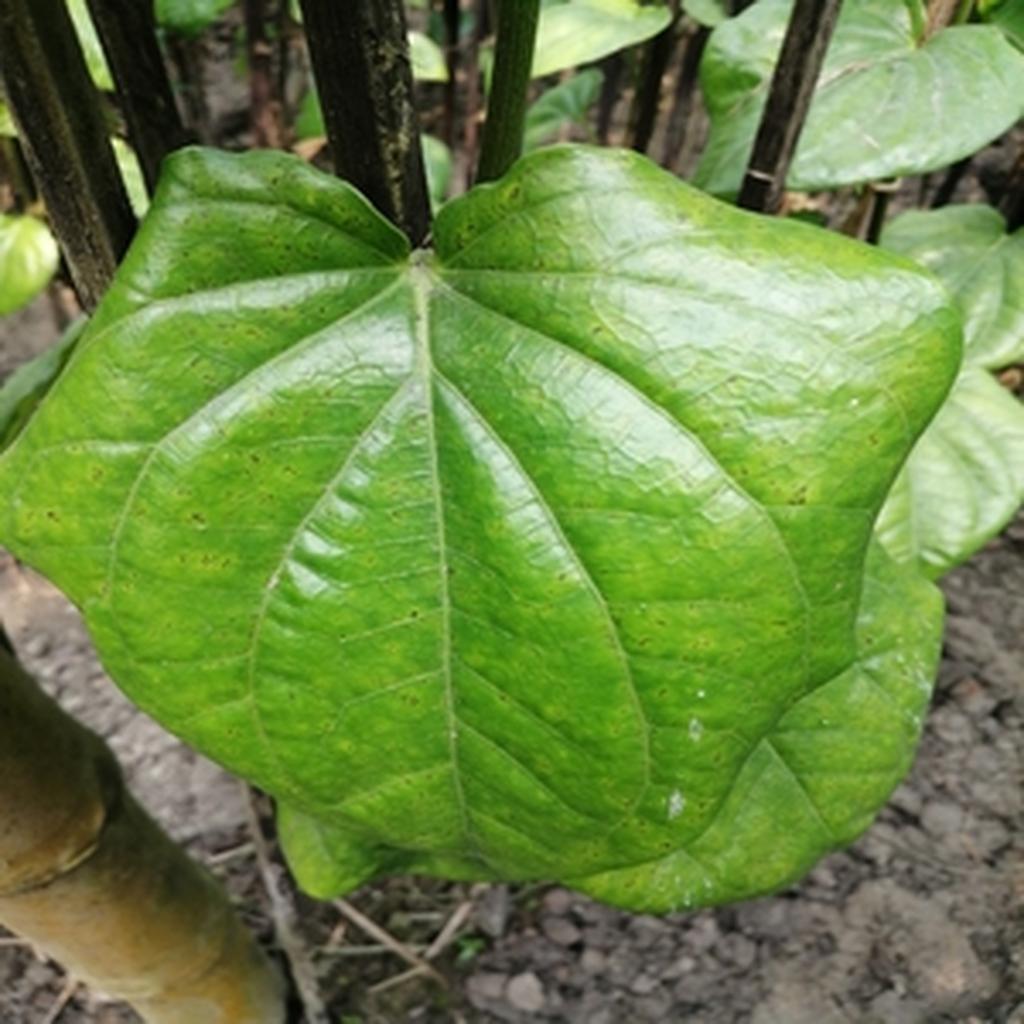
Label: Leaf_Spot